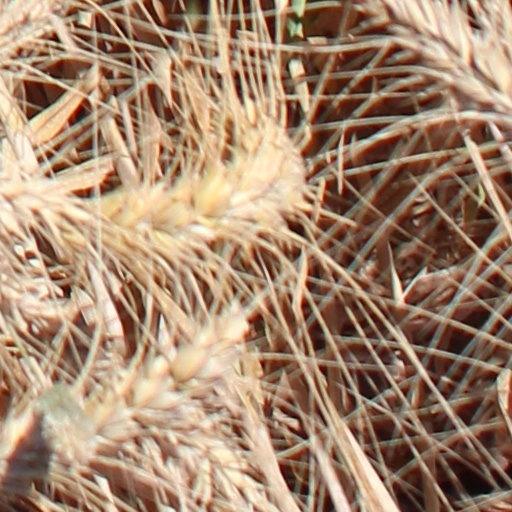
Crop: wheat